Haggerston Castle

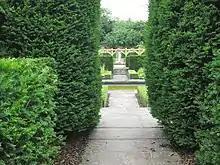
Italian Garden at Haggerston Castle

By 1893 Leyland had rebuilt the main house and had begun developing his own gardens at Haggerston, overseeing the landscaping of the estate. Naylor also laid out a Italian garden.